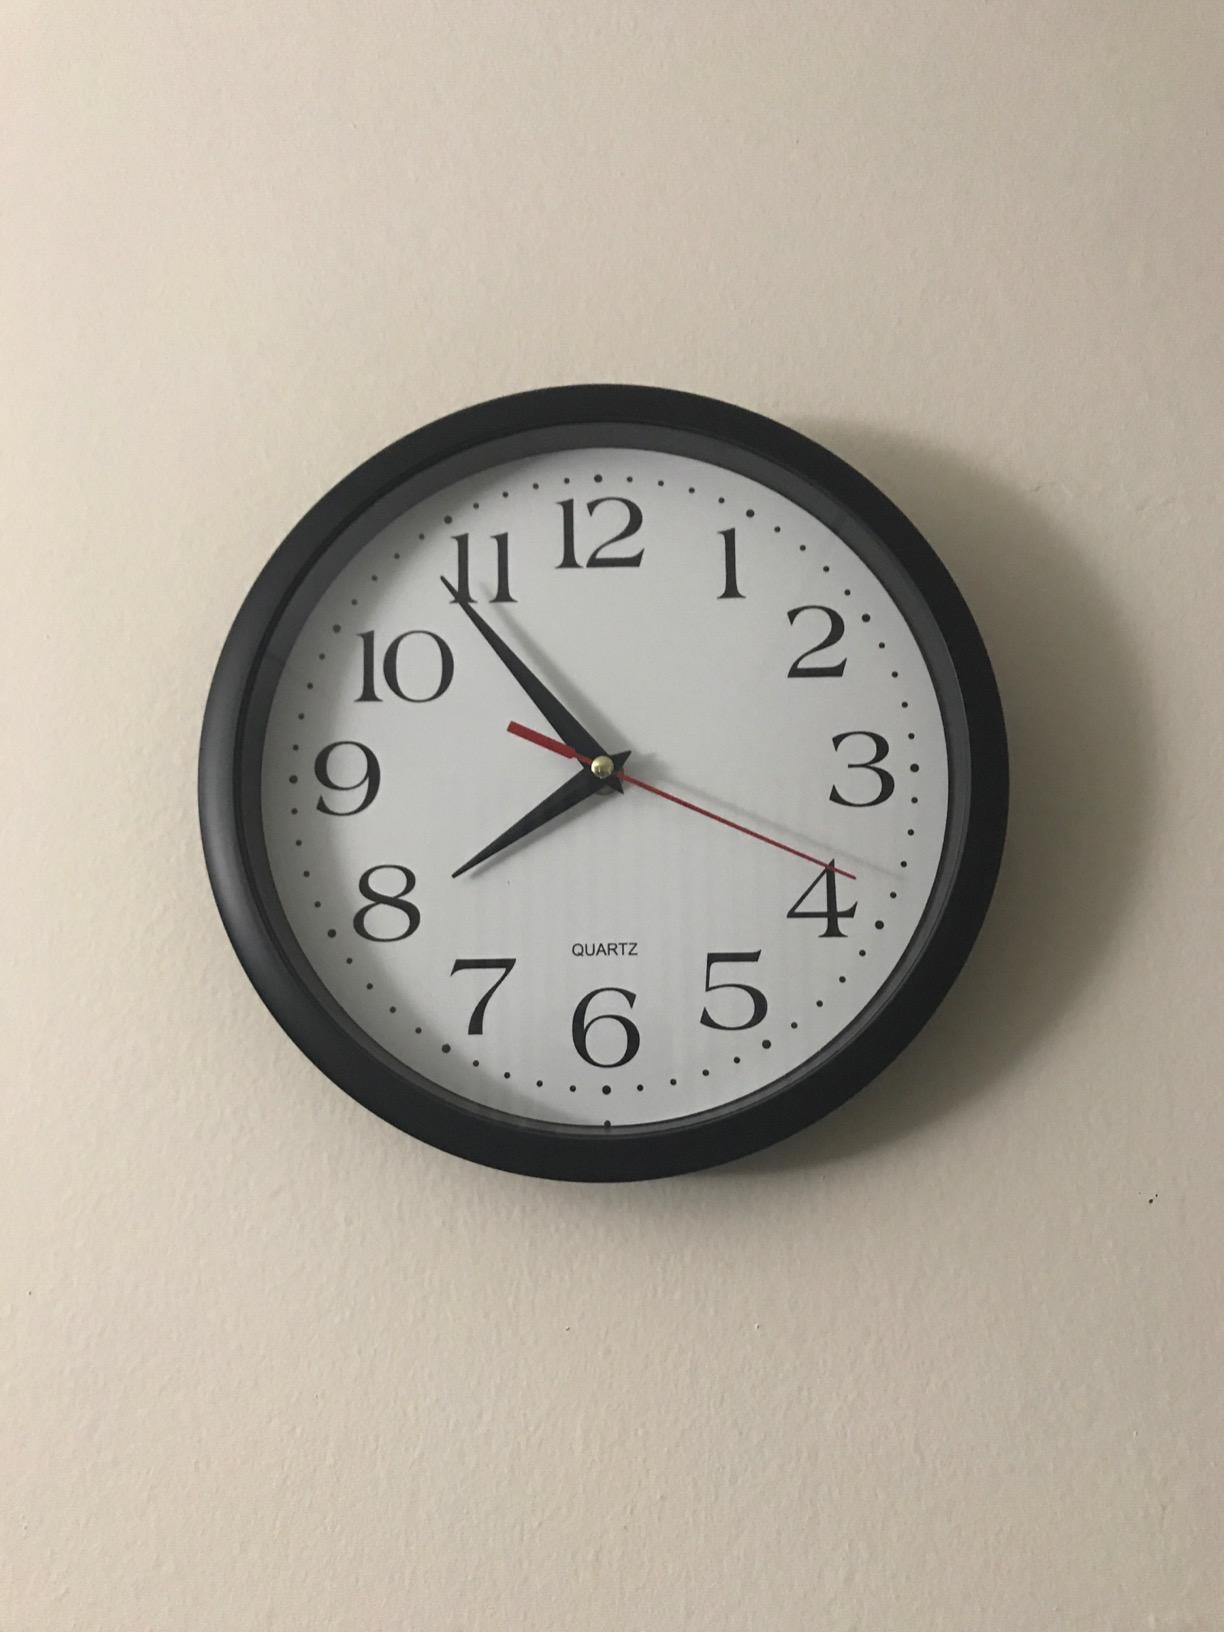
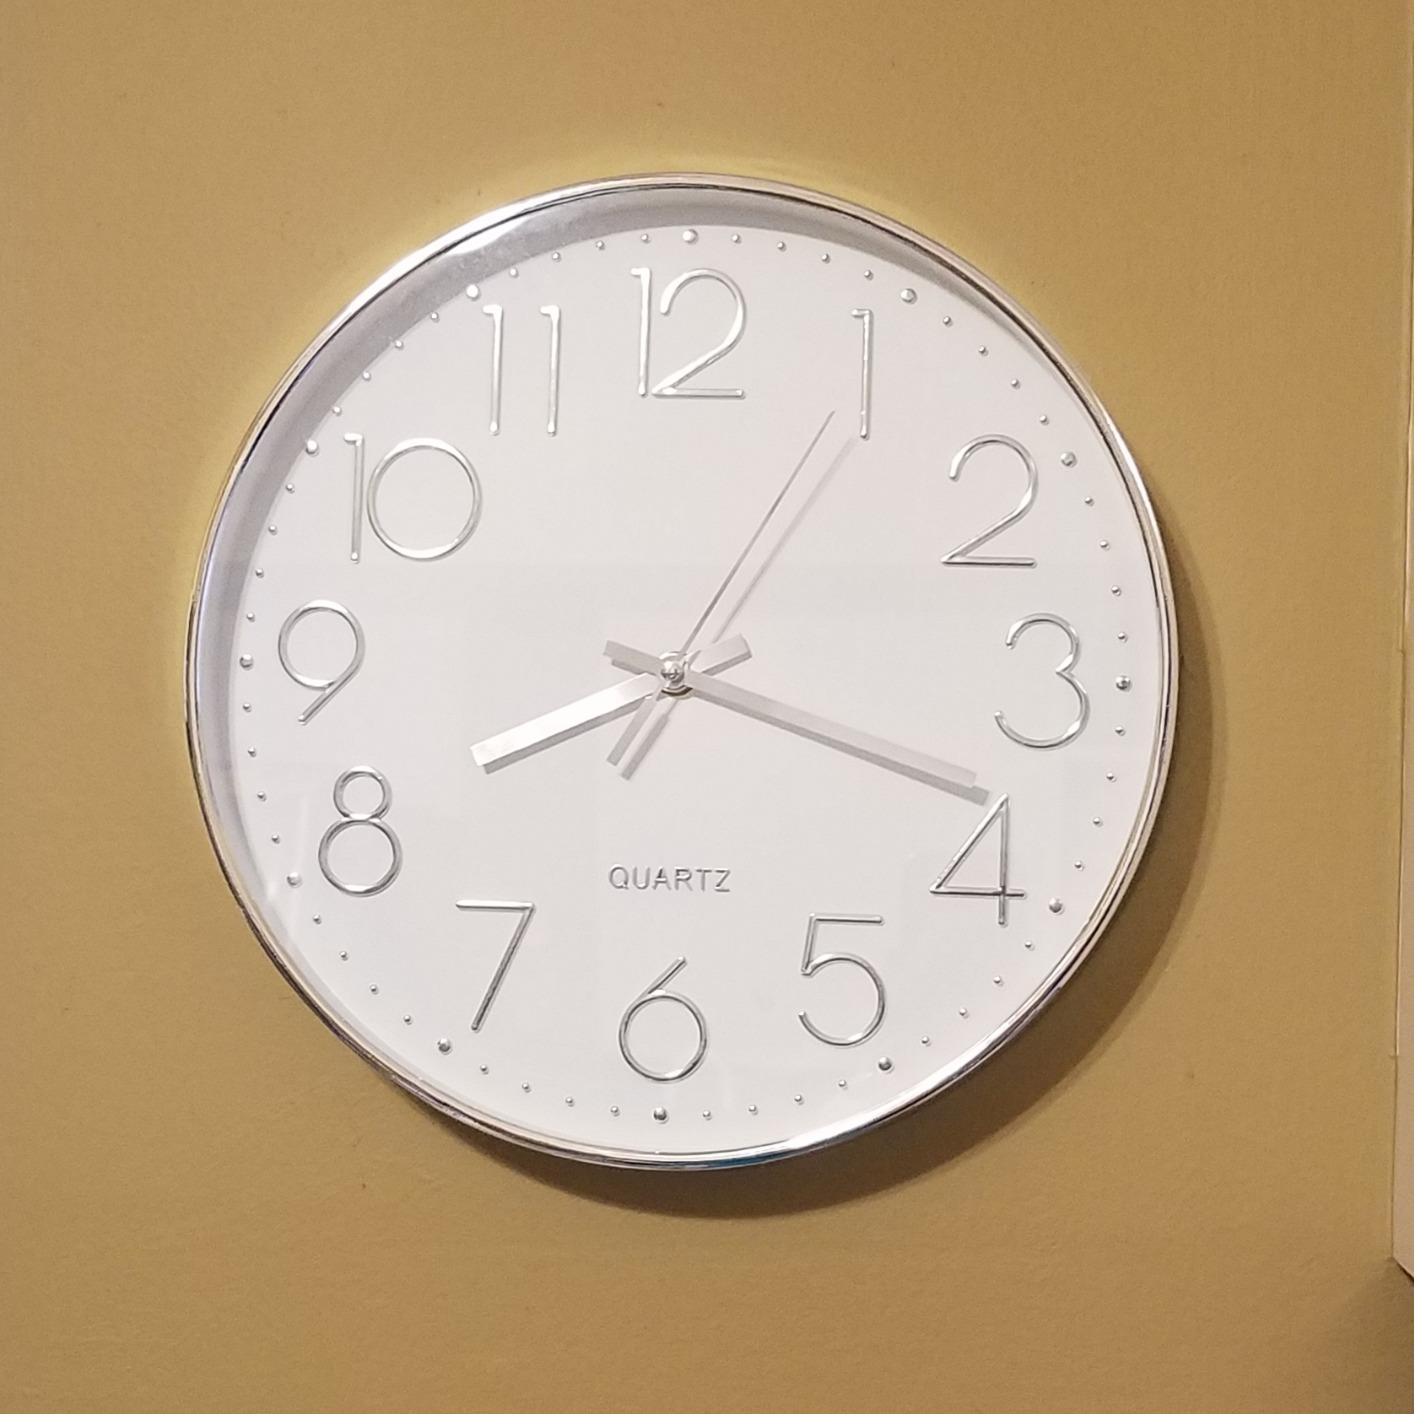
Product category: clock
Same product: no